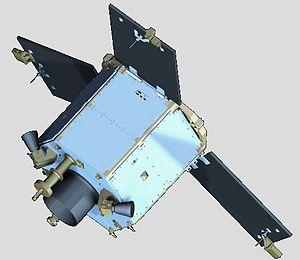
DubaiSat-1 est le premier satellite d'observation de la Terre des Émirats arabes unis. Il est placé en orbite en 2009 et retiré du service en mars 2017. Le satellite est construit par la société sud-coréenne Satrec Initiative sous la supervision du Emirates Institution for Advanced Science and Technology. Le satellite de 200 kilogrammes fournissait des images dans cinq bandes spectrales avec une résolution spatiale comprise entre 2,5 et 5 mètres.